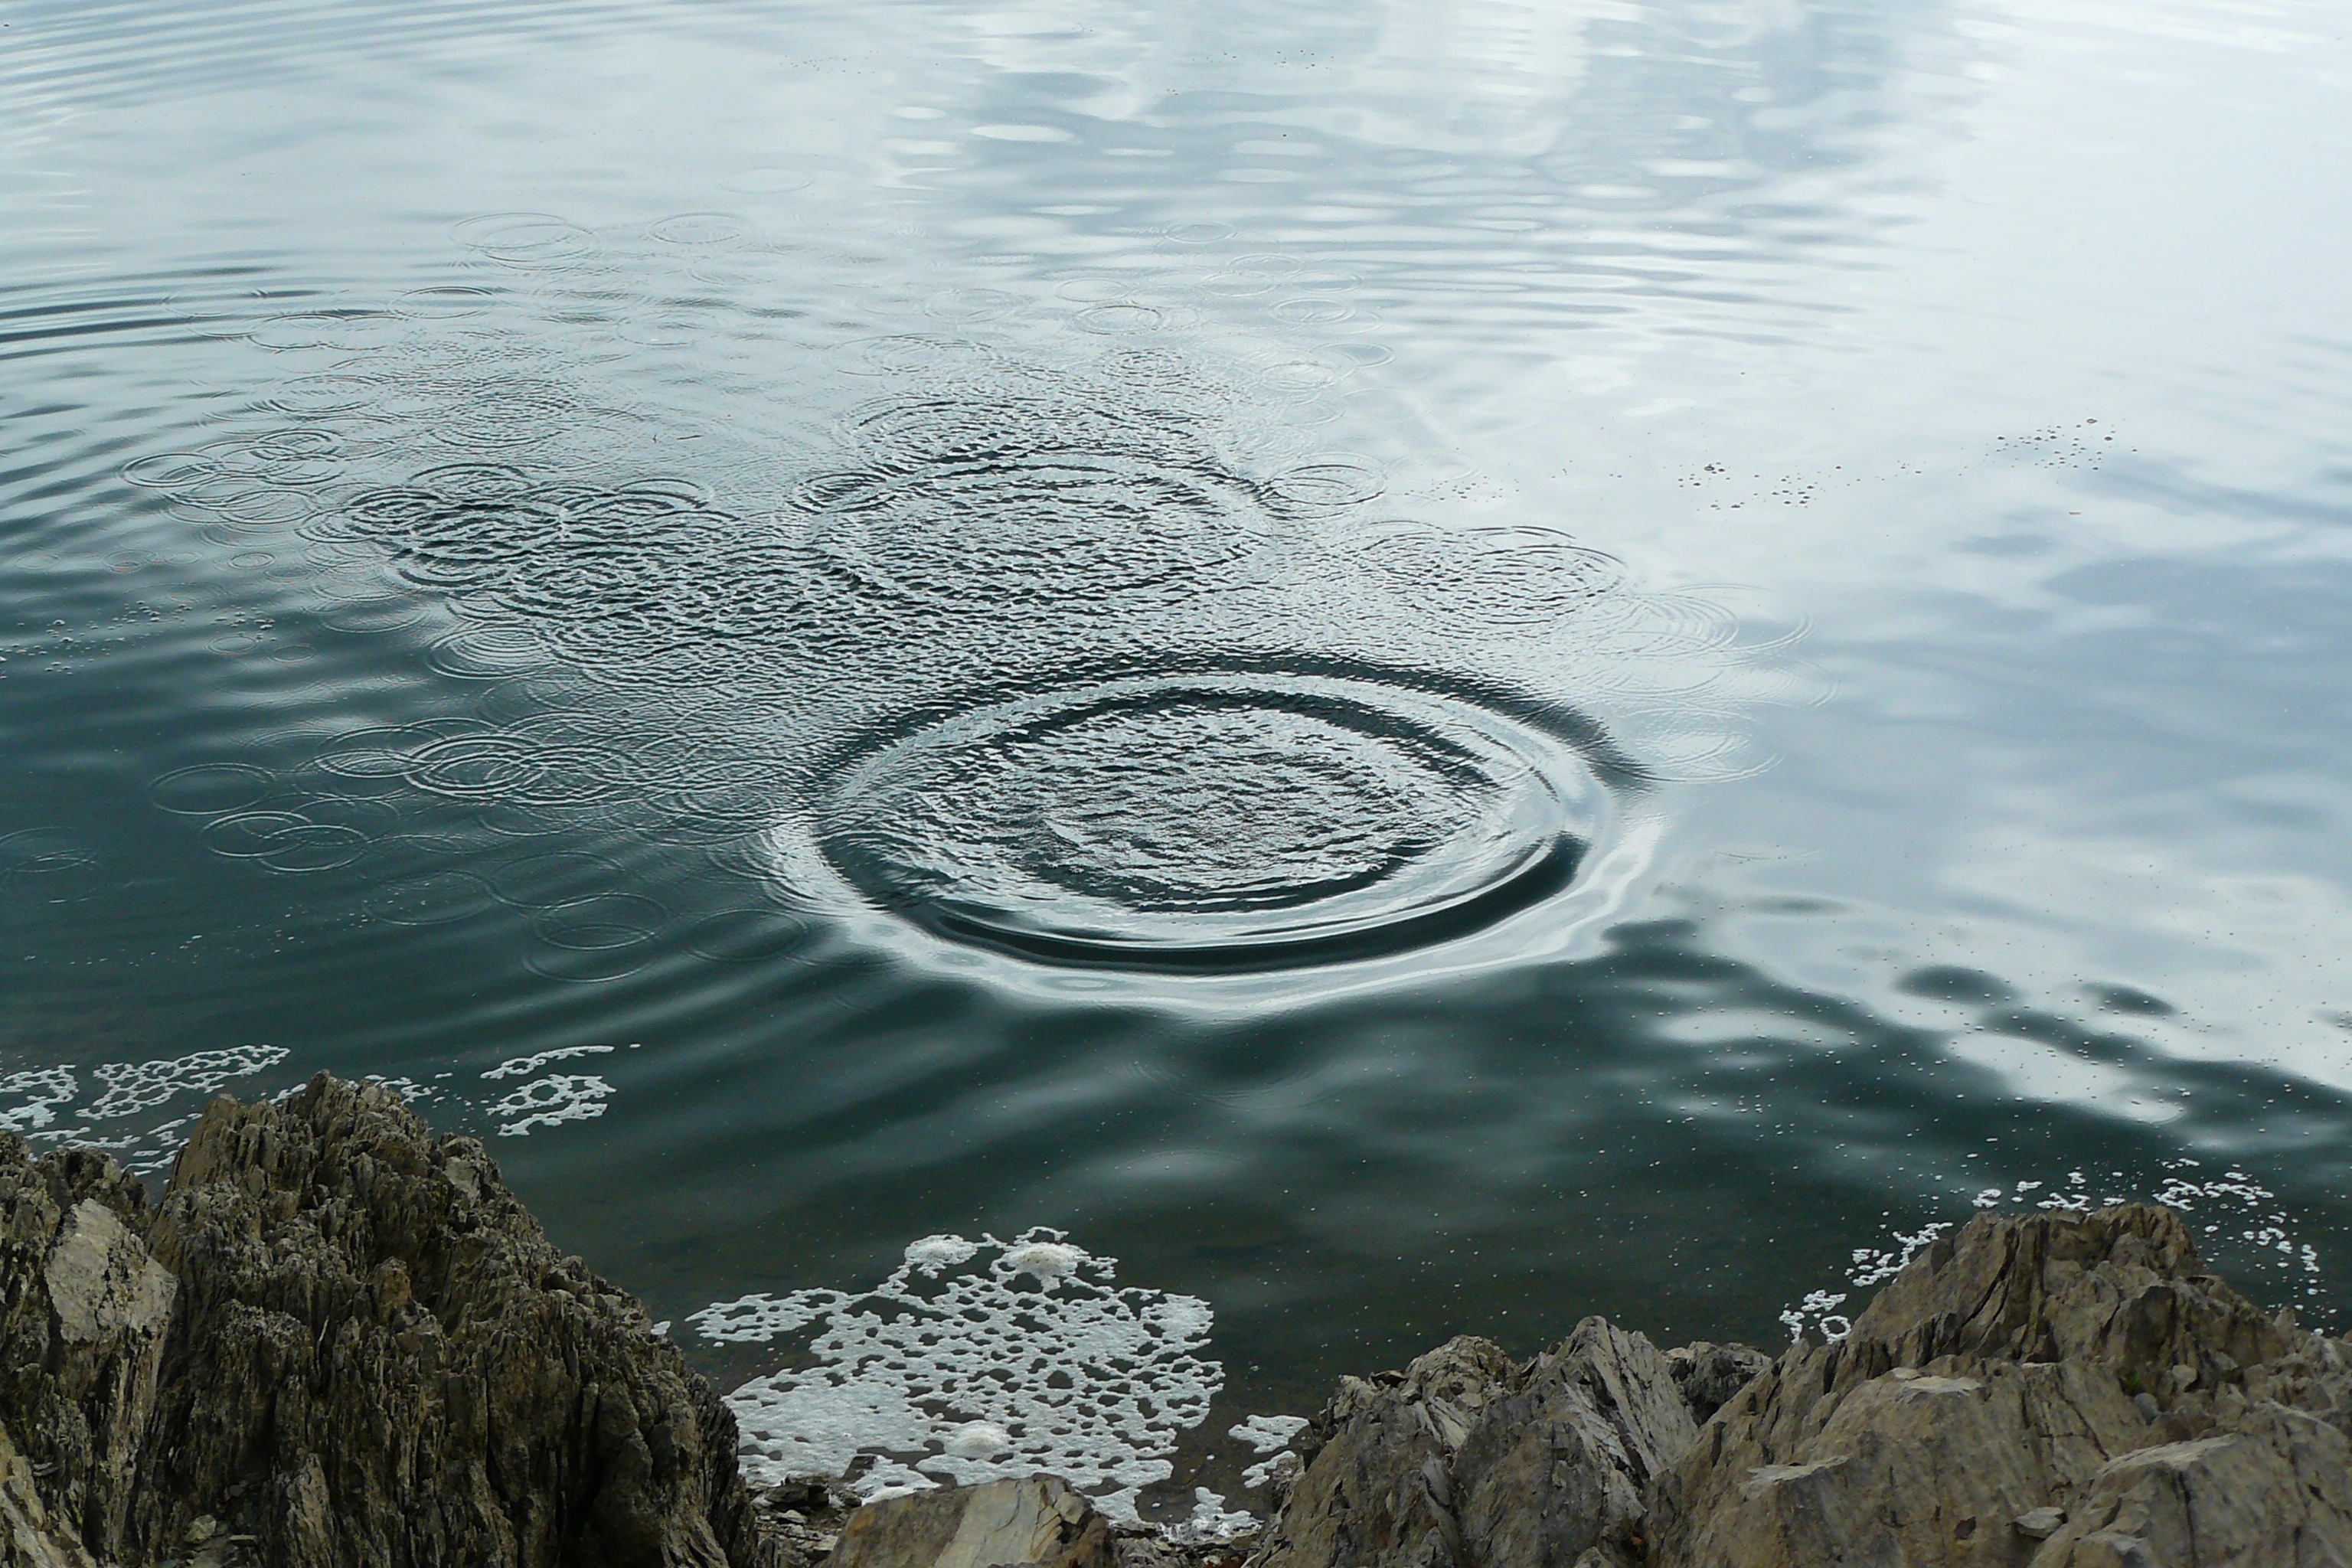
sea, coast, water, nature, rock, ocean, horizon, structure, sunlight, rain, ring, shore, wave, raindrop, lake, wet, pattern, reflection, drip, circle, body of water, stones, district, bank, rings, drop of water, mirroring, wind wave, water waves, water movement, water rings, recompose